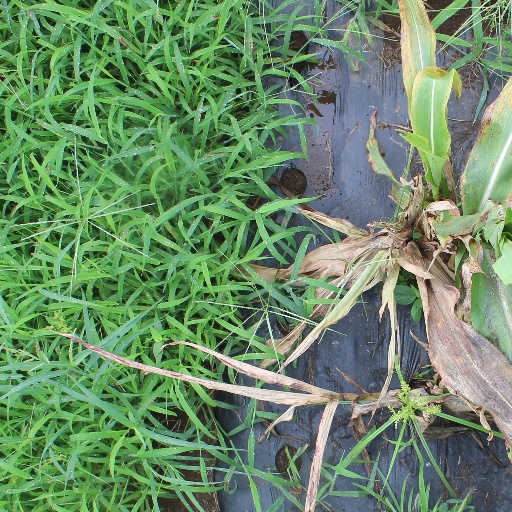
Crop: sorghum